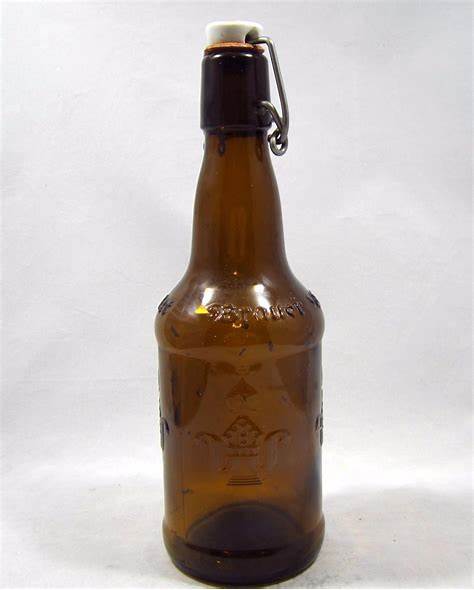
Waste category: glass